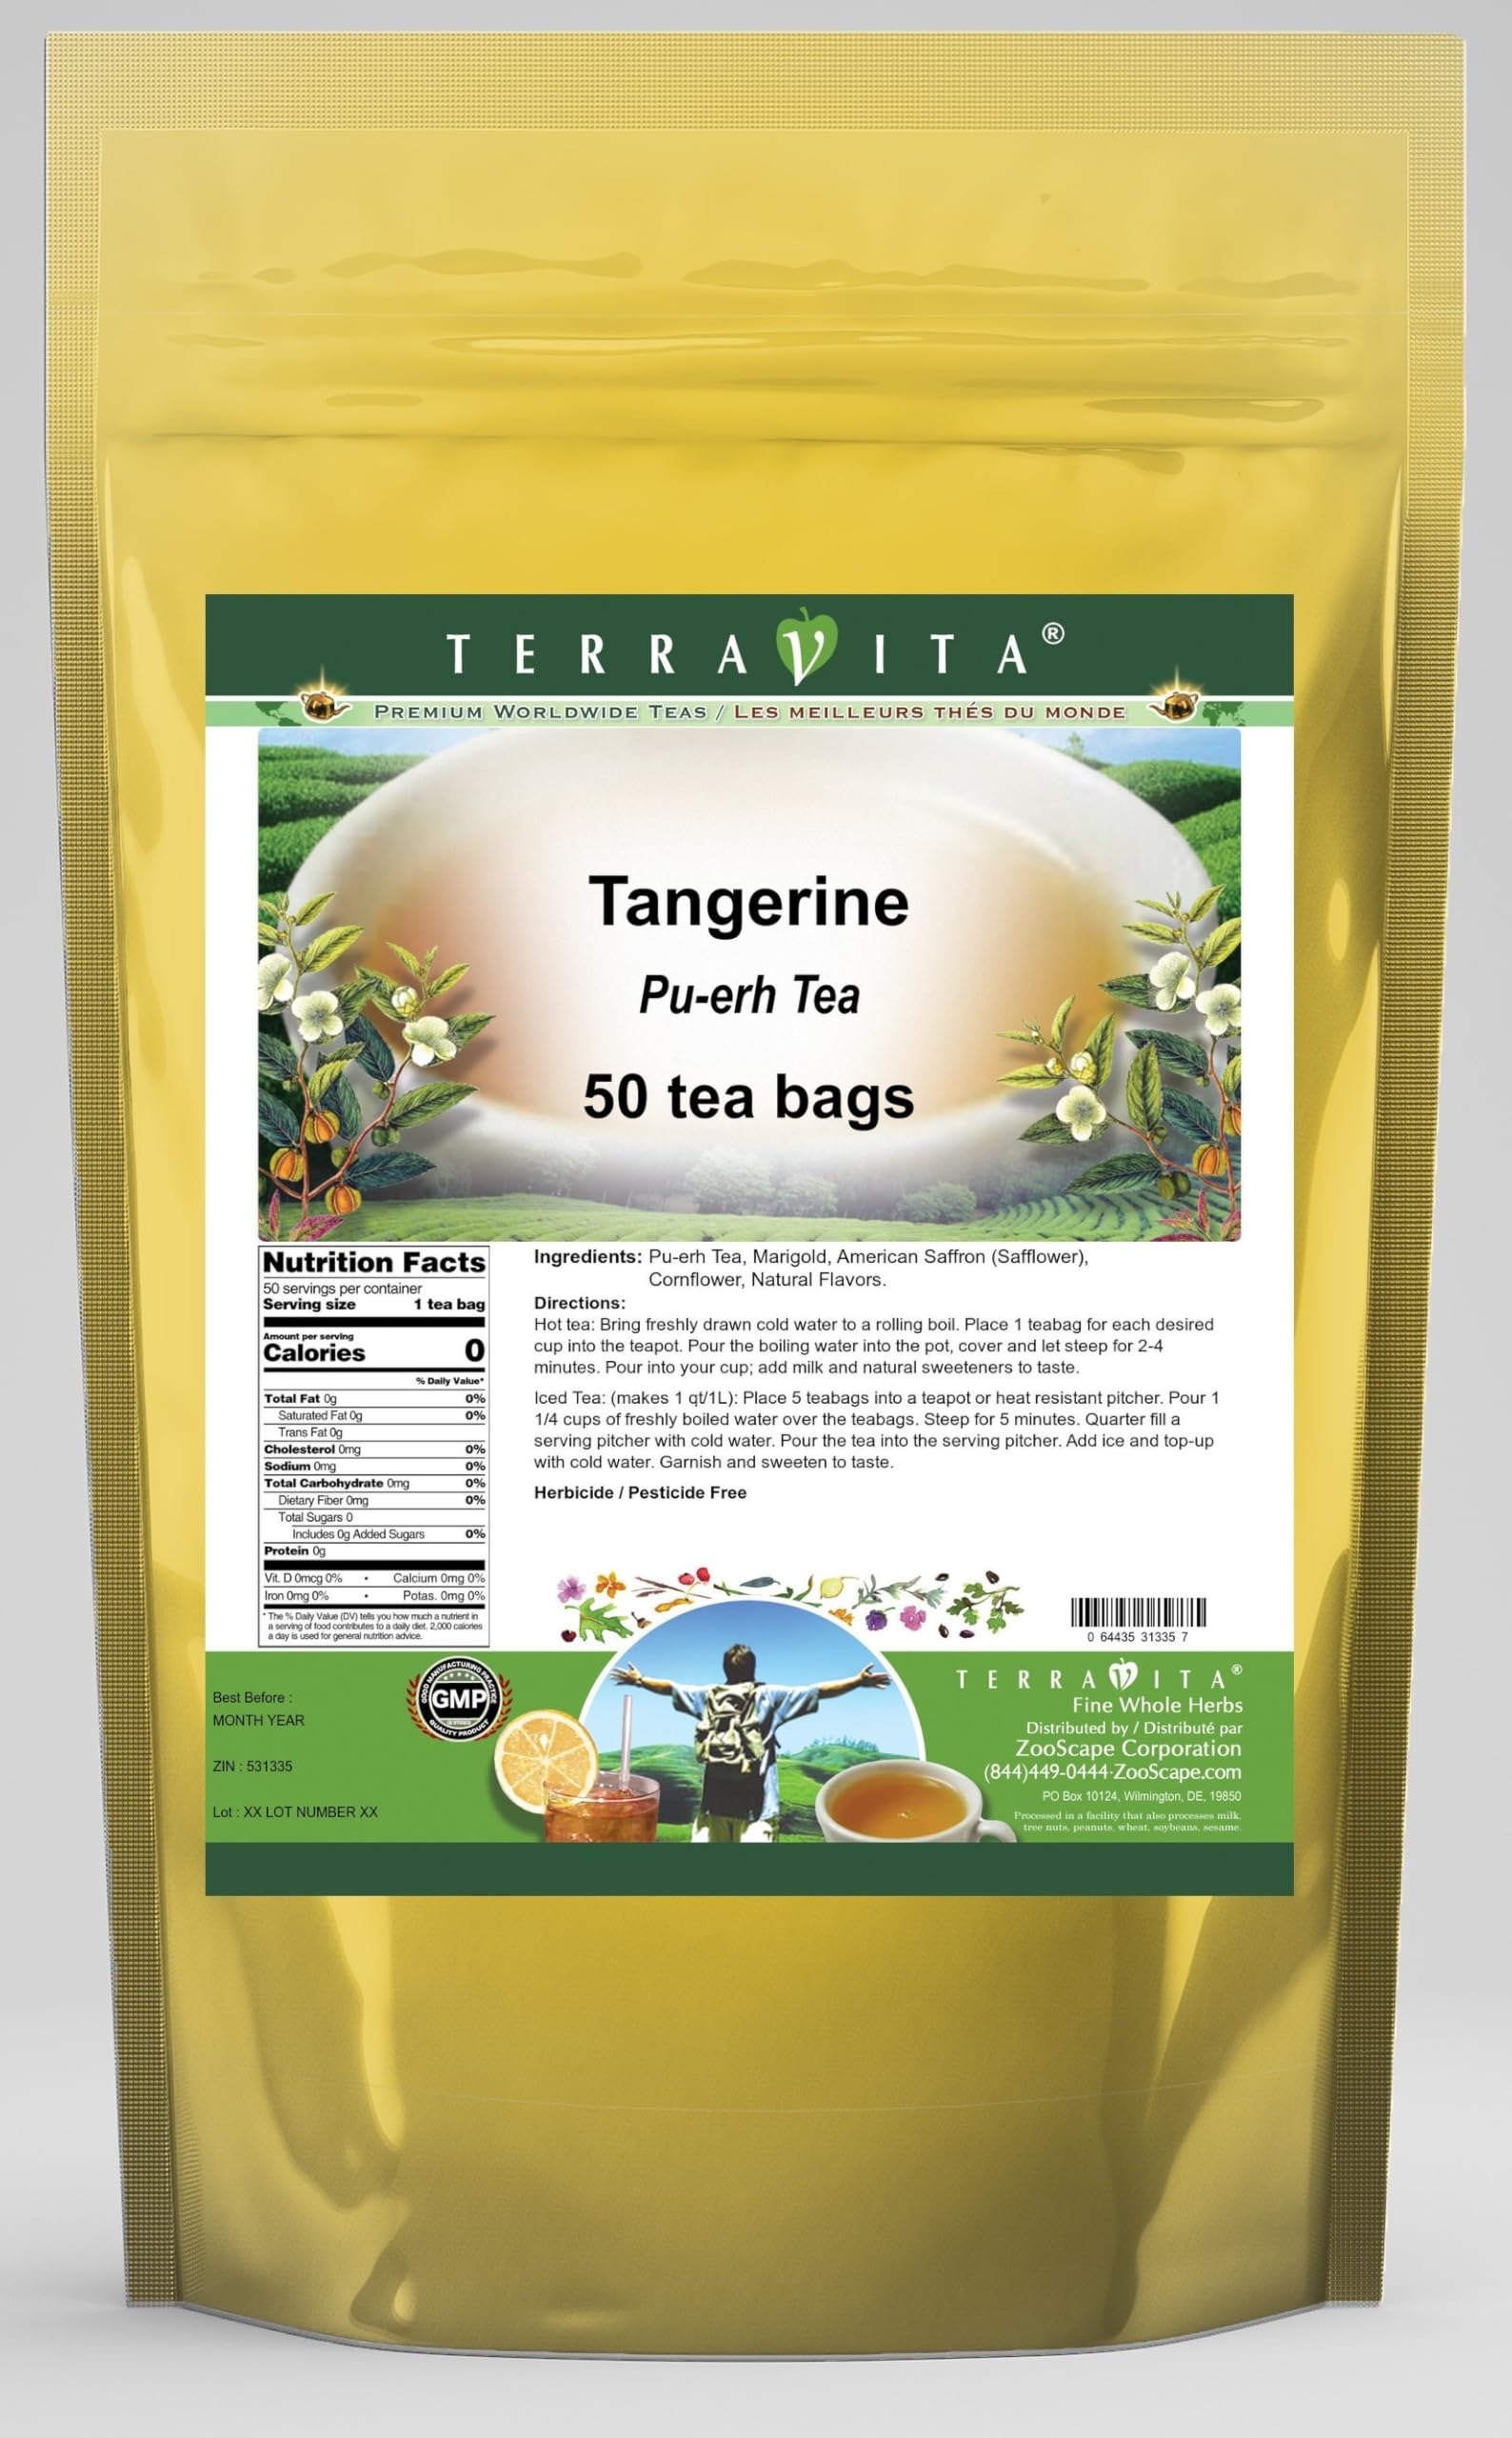
Item Name: Tangerine Pu-erh Tea (50 tea bags, ZIN: 531335) - 3 Pack
Bullet Point 1: Our Tangerine Pu-erh Tea is a terrific flavored Pu-erh tea with Marigold, American Saffron (Safflower) and Cornflower that you can enjoy again and again! - Ingredients: Pu-erh tea, Marigold, American Saffron (Safflower), Cornflower and natural Tangerine Flavor.
Bullet Point 2: No fillers.
Bullet Point 3: Manufacturer: TerraVita
Bullet Point 4: Size: 50 tea bags
Bullet Point 5: Pu-erh Tea Bags - Packed in a convenient upright pouch!
Product Description: Our Tangerine Pu-erh Tea is a terrific flavored Pu-erh tea with Marigold, American Saffron (Safflower) and Cornflower that you can enjoy again and again! - Ingredients: Pu-erh tea, Marigold, American Saffron (Safflower), Cornflower and natural Tangerine Flavor. - Hot tea brewing method: Bring freshly drawn cold water to a rolling boil. Place 1 teabag for each desired cup into the teapot. Pour the boiling water into the pot, cover and let steep for 2-4 minutes. Pour into your cup; add milk and natural sweeteners to taste. - Iced tea brewing method: (to make 1 liter/quart): Place 5 teabags into a teapot or heat resistant pitcher. Pour 1 1/4 cups of freshly boiled water over the teabags. Steep for 5 minutes. Quarter fill a serving pitcher with cold water. Pour the tea into the serving pitcher. Add ice and top-up with cold water. Garnish and sweeten to taste. - TerraVita is an exclusive line of premium-quality, natural source products that use only the finest, purest and most potent ingredients found around the world. TerraVita is hallmarked by the highest possible standards of purity, potency, stability and freshness. All of our products are prepared with the highest elements of quality control, from raw materials through the entire manufacturing process, up to and including the moment that the bottles or bags are sealed for freshness and shipped out to you. Our highest possible standards are certified by independent laboratories and backed by our personal guarantee. - TerraVita exists to meet and ensure your family's health and wellness without the harmful effects of chemicals and health products. We strive to make all of our products affordable and reliable and are constantly searching the market to maintain our affordability and to look for new ways to serve you and the
Value: 150.0
Unit: Count

Price: 57.7